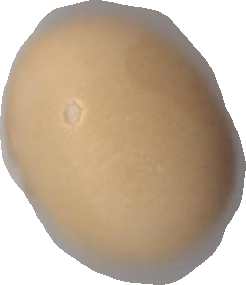
Variety: Dega